5th United States Colored Cavalry Regiment

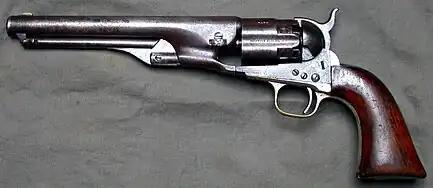
The Colt .44-caliber "Army" Model was one of the most widely used revolvers of the Civil War. It had a six-shot, rotating cylinder, and fired a round lead ball projectile, propelled by black powder and a copper percussion cap.

On 23 January 1865, 80 colored troops of Company E, 5th US Colored Cavalry, under command of 2nd Lieutenant Augustus Flint, were assigned to move almost a thousand head of cattle from Camp Nelson to the stock yard at Louisville, Kentucky. The men were assigned mostly to the front and rear of the spread-out herd of cattle. About 41 men were bringing up the rear on 25 January near Simpsonville, when they were ambushed by Confederate guerrillas, led by Henry C. Magruder. Few of the Union troops were able to fire their muzzle-loaded Enfield infantry rifles, due to fouled powder. The guerrillas were armed with 6-shot revolvers, and most carried two or more. As Confederates quickly closed the distance, almost all of the colored soldiers bringing up the rear were wounded or dismounted. Only two escaped harm, one by playing dead, and the other hiding under an overturned wagon box. The forward group panicked and fled.